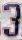
Number: 3